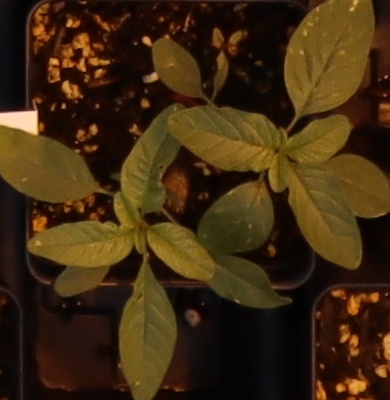
Label: Waterhemp